Lauxaniidae

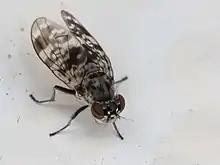

The Lauxaniidae are a family of acalyptrate flies. They generally are small flies (length 7 mm or less) with large compound eyes that often are brightly coloured in life, sometimes with characteristic horizontal stripes, such as in "Cestrotus" species. Many species have variegated patterns on their wings, but in contrast they generally do not have variegated bodies, except for genera such as "Cestrotus", whose camouflage mimics lichens or the texture of granitic rocks.